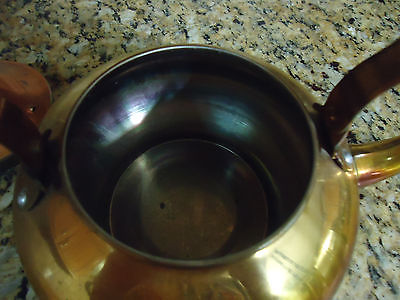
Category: kettle